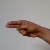
The image shows a hand gesture representing the letter 'H' in Indian Sign Language.